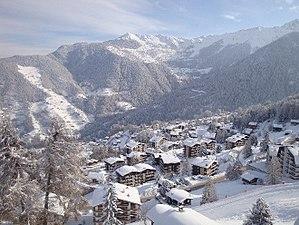
La Tzoumaz sous la neige
La Tzoumaz, anciennement connue sous le nom des Mayens-de-Riddes, est une localité suisse du canton du Valais située dans la commune de Riddes. La station domine la plaine du Rhône depuis les coteaux d'un petit vallon ensoleillé, sur le versant nord de Verbier.